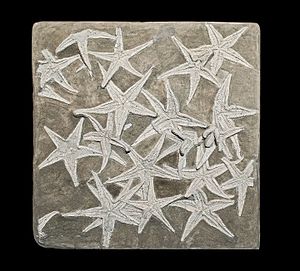
Søstjerner / Galleri
Søstjerner er en klasse af pighuder. Det er bunddyr, der er udbredt i alle oceaner med omkring 1500 arter. De har en flad krop, der oftest er stjerneformet udtrukket i fem arme. På undersiden af armene findes to til fire rækker af et stort antal sugefødder. Et vandkanalsystem, der står i forbindelse med de små sugefødder, gør dyret i stand til at bevæge sig. Søstjernens mund sidder på undersiden i den centrale kropsskive midt mellem armene, mens gattet sidder på oversiden. Desuden findes et simpelt nervesystem. Søstjerner ånder ved såkaldte hudgæller.